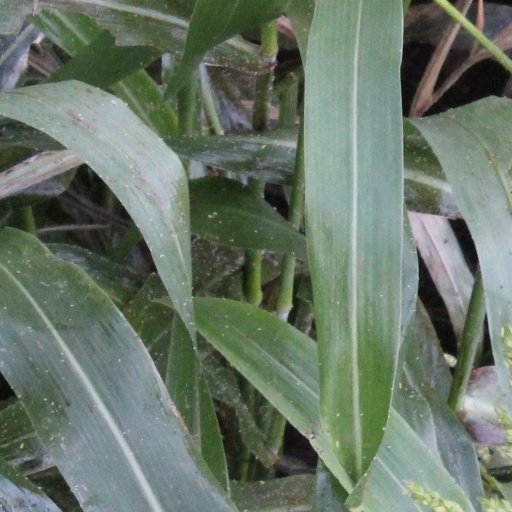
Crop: sorghum